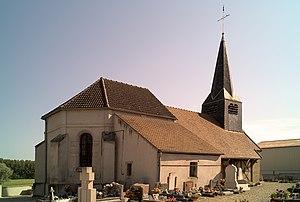
Clocher de l'église paroissiale Saint-Martin, Mont-lès-Seurre (Saône-et-Loire, Bourgogne, France) Català: Campanar de l'església parroquial Sant Martí, Mont-lès-Seurre (Saona i Loira, Borgonya, França) Español: Campanario de la iglésia parroquial San Martín, Mont-lès-Seurre (Saona y Loira, Borgoña, França) &#x20
Mont-lès-Seurre est une commune française située dans le département de Saône-et-Loire en région Bourgogne-Franche-Comté.